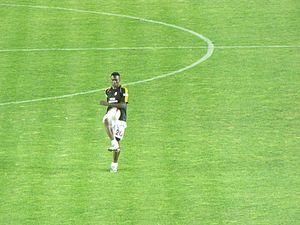
Shabani Nonda, né le 6 mars 1977 à Bujumbura, est un footballeur international congolais évoluant au poste d'attaquant.